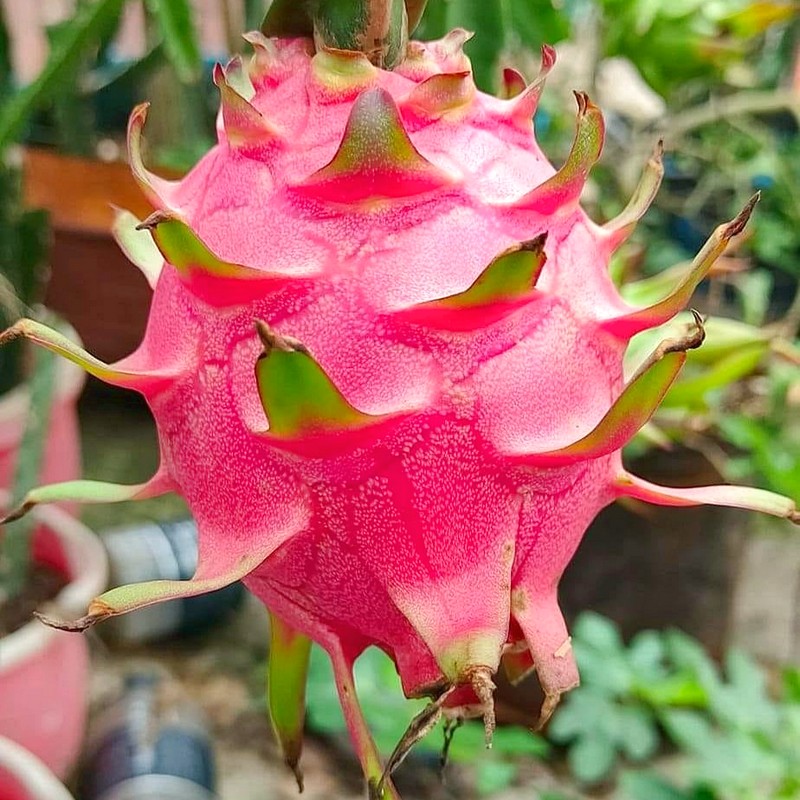
Label: Fresh Dragon Fruit